Julia K. Munley

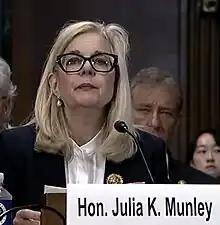

Julia Kathleen Munley (born 1965) is an American judge who is serving as a United States district judge of the United States District Court for the Middle District of Pennsylvania. She previously served on the Lackawanna County Court of Common Pleas, 45th district.